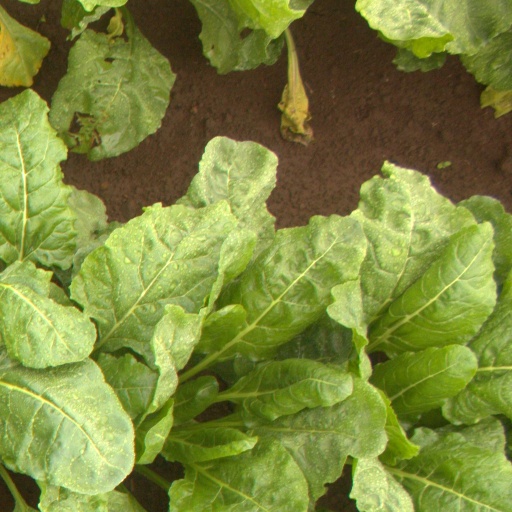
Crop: sugar beet